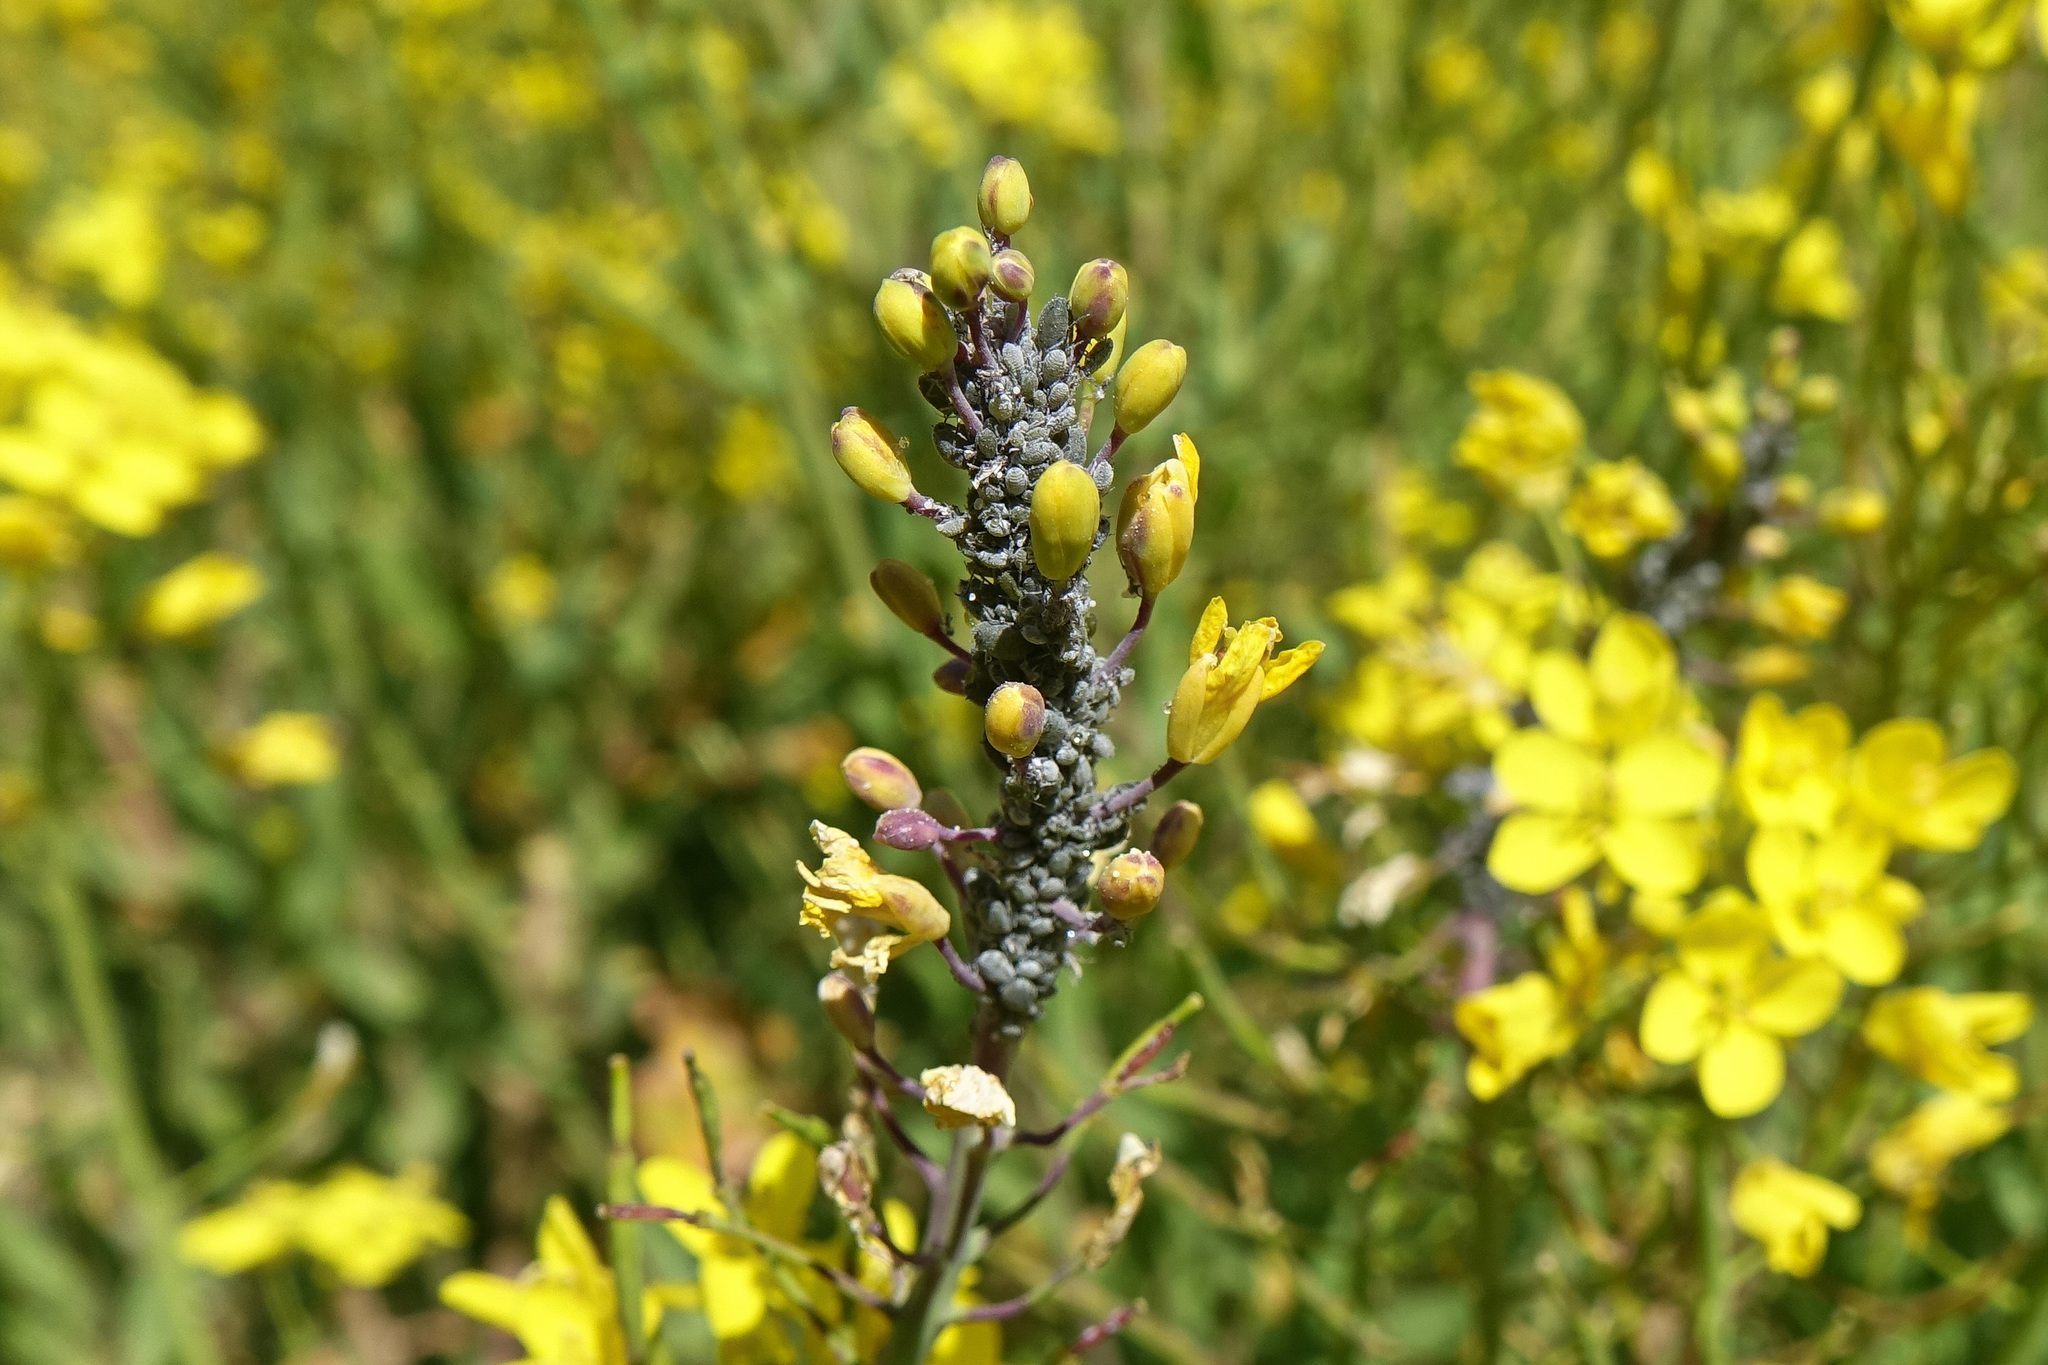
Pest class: cabbage_aphid